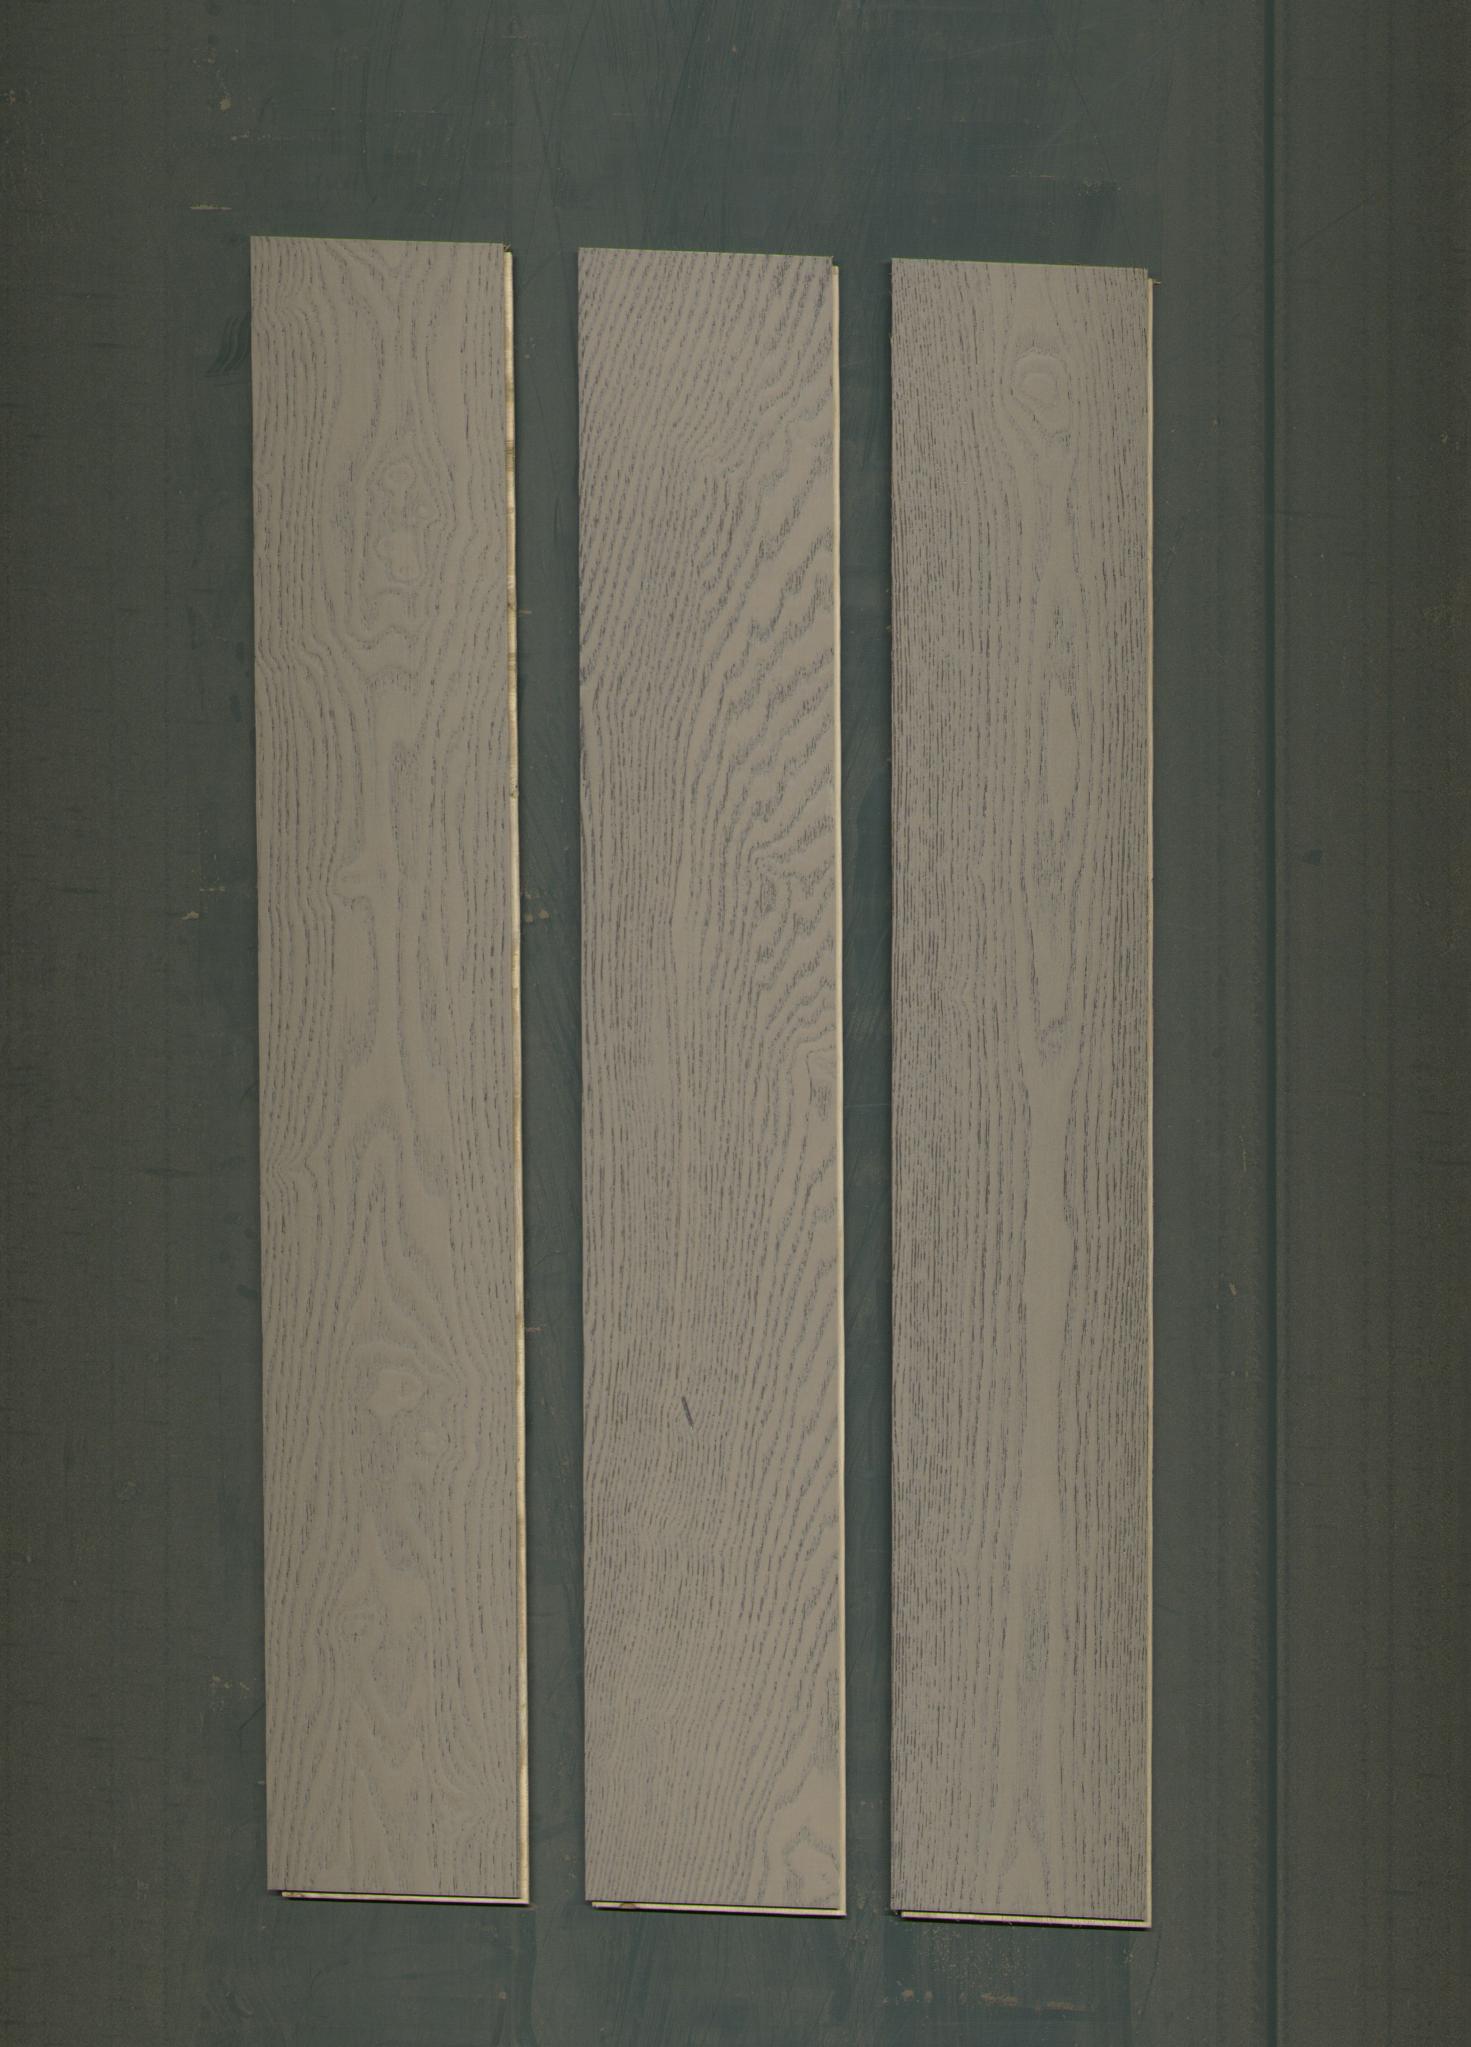
Label: mixers